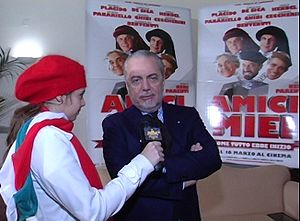
Aurelio De Laurentiis
Aurelio De Laurentiis er en italiensk filmproducer, leder af produktionsselskabet Filmauro og den nuværende ejer af syditalienske fodboldklub, S.S.C. Napoli. Aurelio er nevø til den anerkendte filmproducer Dino De Laurentiis der i sin tid som aktiv producerede film som Hannibal, Army of Darkness, samt Den Røde Drage.